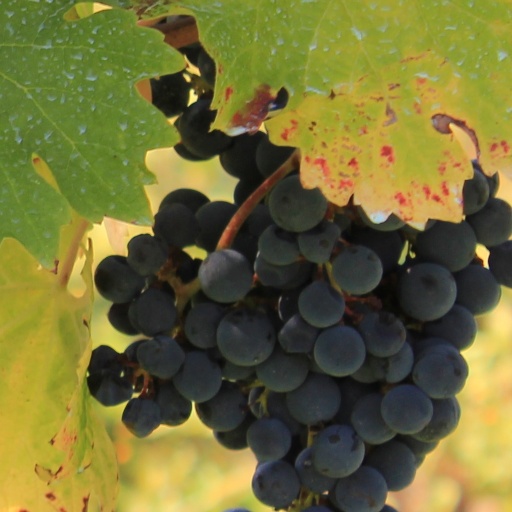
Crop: grape